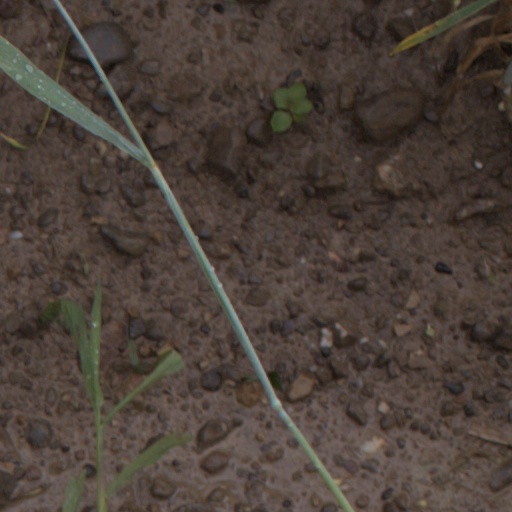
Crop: wheat